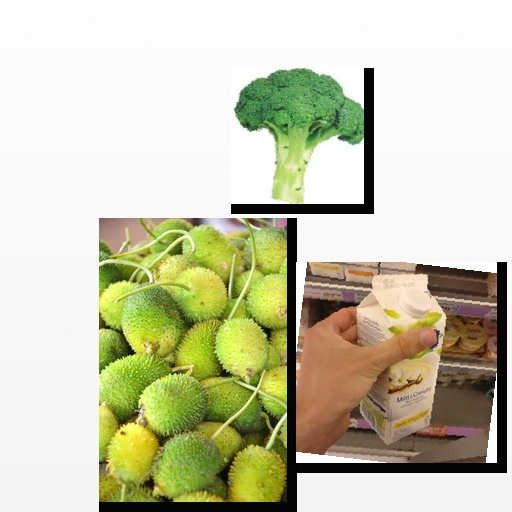
Food items: spiny_gourd, vanilla_soyghurt, broccoli